Cadomin Formation

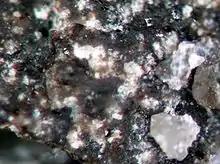
A photomicrograph of Cadomin Formation sandstone.

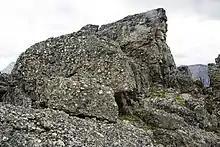
Rounded pebbles and cobbles in the Cadomin Formation, Centennial Ridge Trail, Mount Allan, Alberta.

The formation consists primarily of conglomerate, although at some localities there are minor interbeds of coarse-grained sandstone, shale, and coal. The conglomerate is typically massive and consists of well-rounded pebbles, cobbles and boulders of white, grey and green chert, and white and grey quartzite, in a matrix of quartzose sand. In some areas there are also minor pebbles, cobbles and boulders of limestone, dolomite, black argillite and, rarely, greenish volcanics. The conglomerate and sandstone beds are cemented with silica, making them very hard and resistant to erosion, so they tend to form prominent outcrops.